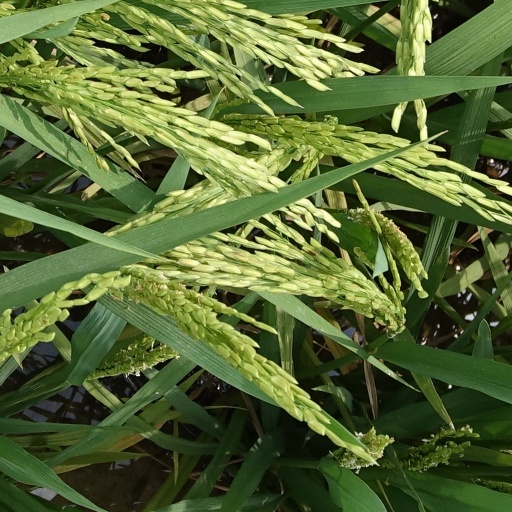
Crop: rice